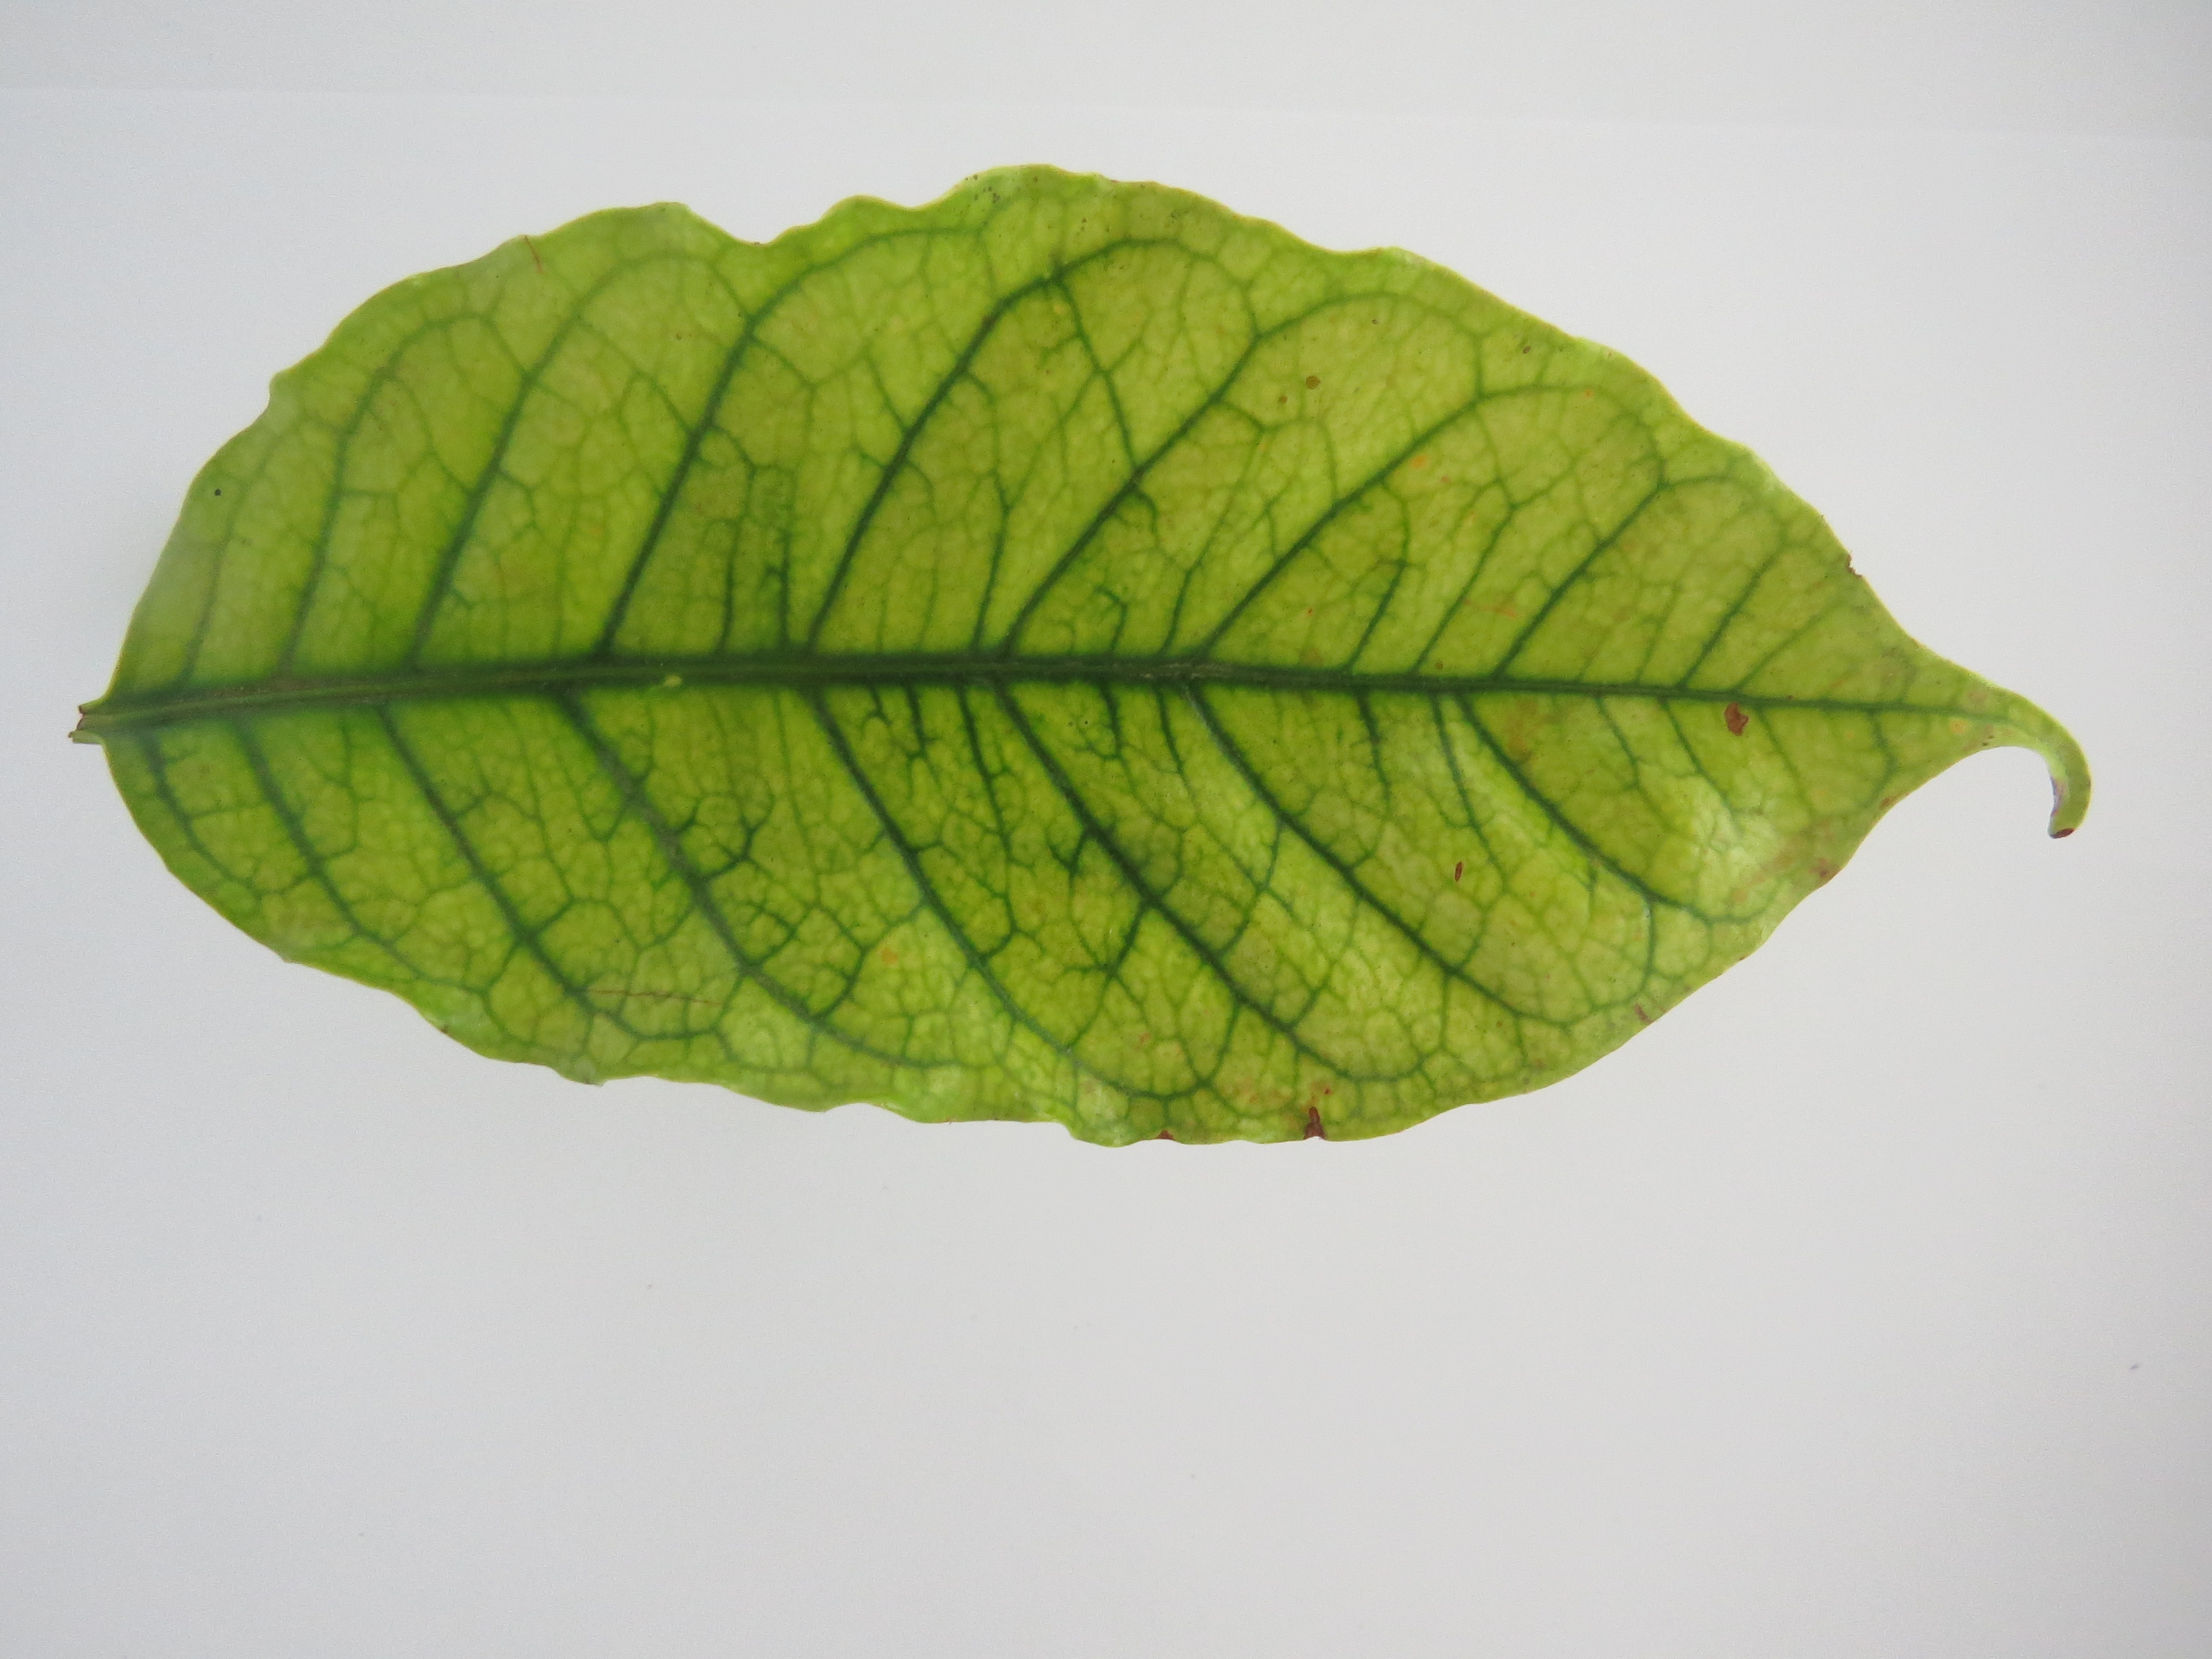
Label: iron-Fe